Américo Villarreal Anaya

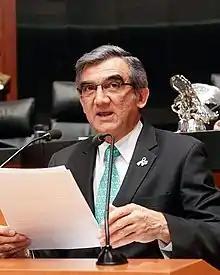
Villarreal Anaya In 2018

Américo Villarreal Anaya (born 23 May 1958) is a Mexican cardiologist and politician affiliated with the National Regeneration Movement and the current Governor of Tamaulipas. He previously served as a Senator for the state.